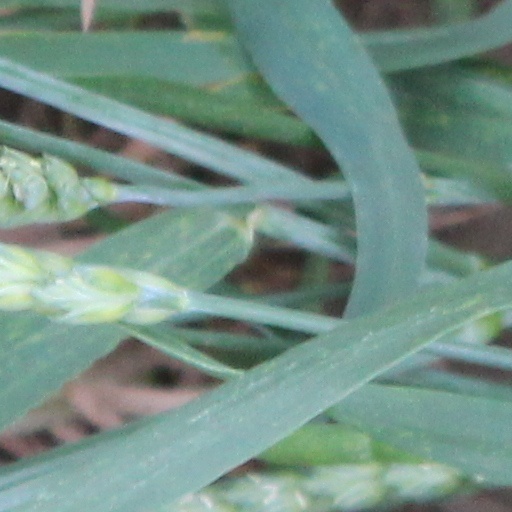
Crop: wheat